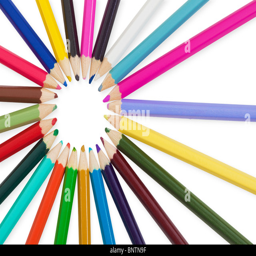
a set of colored pencils isolated on a white background